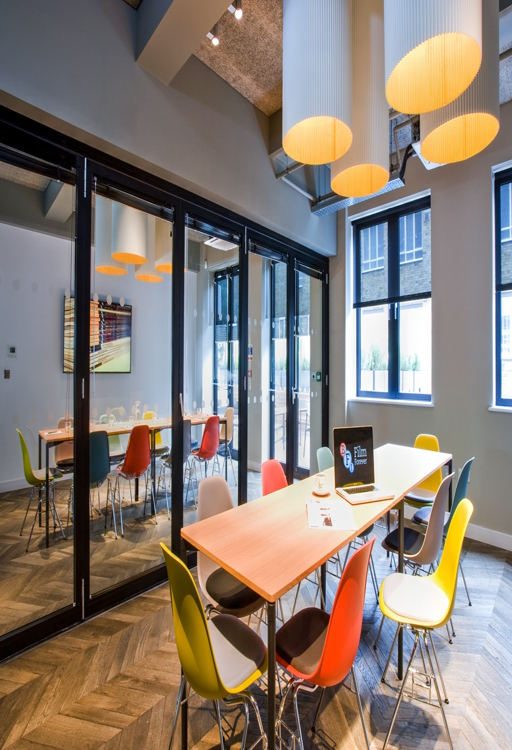
for just 540 , you can book the meeting room